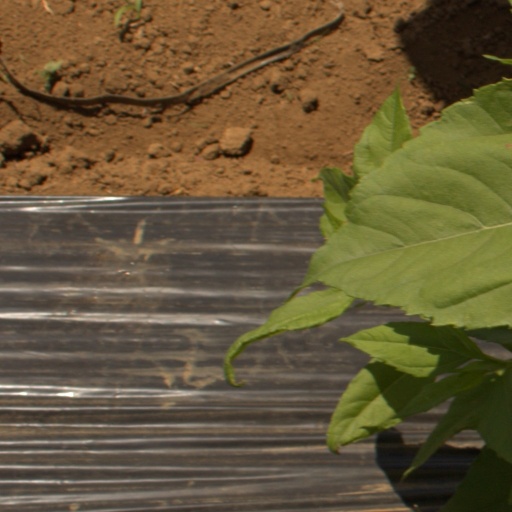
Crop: Jerusalem artichoke